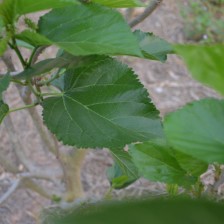
Variety: ChiangMaiBuriram60